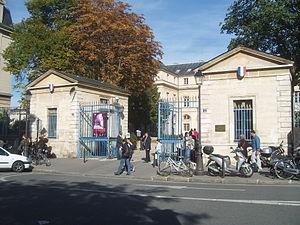
Paris 5e arrondissement - rue Descartes - collège de Boncourt, Ministère de la Recherche Scientifique - pavillons d'entrée
Le collège de Boncourt, à Paris, rue Bordet ou Bordeille, fut fondé en 1353 par Pierre Becoud